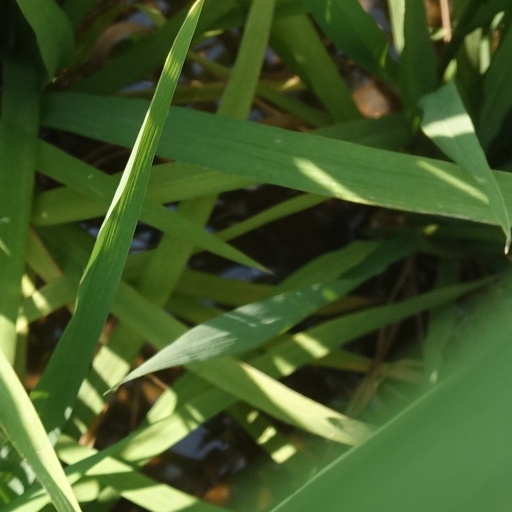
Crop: rice